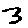
Label: 3